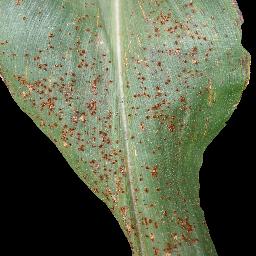
Label: Corn___Common_rust